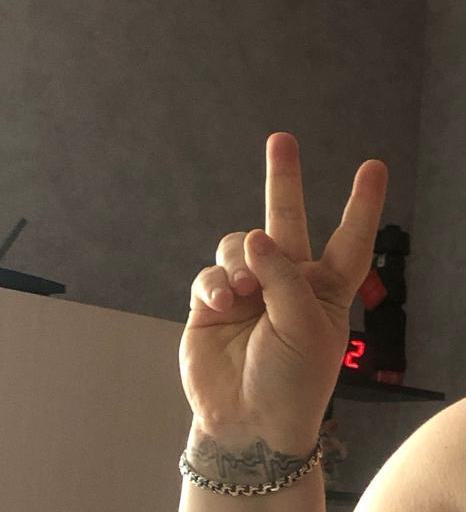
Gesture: peace